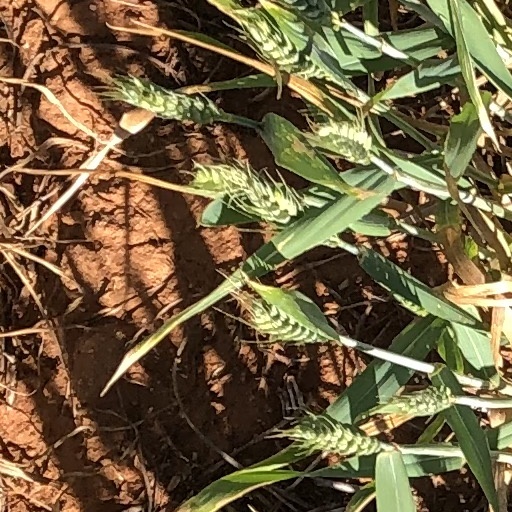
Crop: wheat